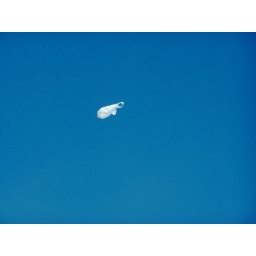
plastic bag in the sky